North Korea

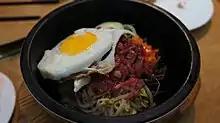
North Korean "yukhoe" "bibimbap"

Despite a historically strong Chinese influence, Korean culture has shaped its own unique identity. It came under attack during the Japanese rule from 1910 to 1945, when Japan enforced a cultural assimilation policy. Koreans were forced to learn and speak Japanese, adopt the Japanese family name system and Shinto religion, and were forbidden to write or speak the Korean language in schools, businesses, or public places.